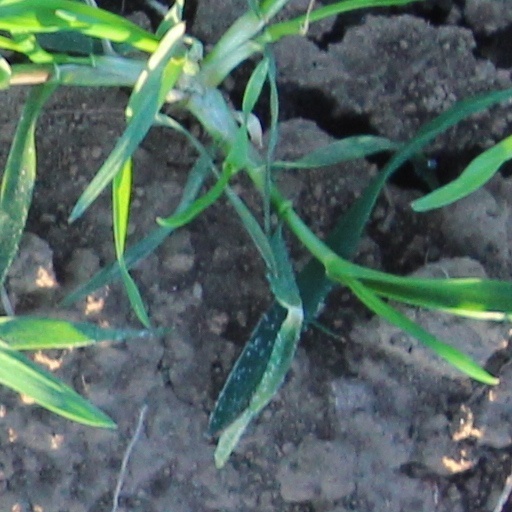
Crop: wheat